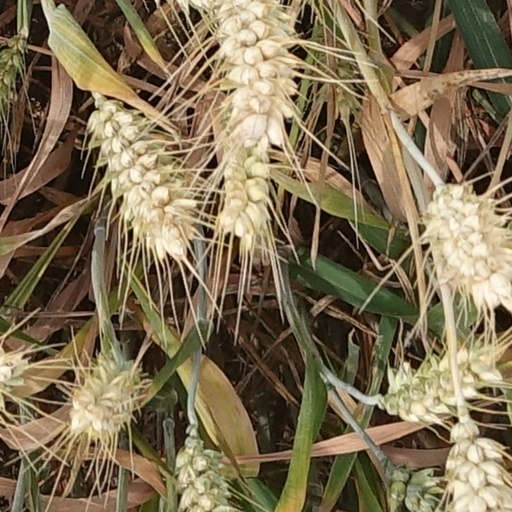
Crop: wheat